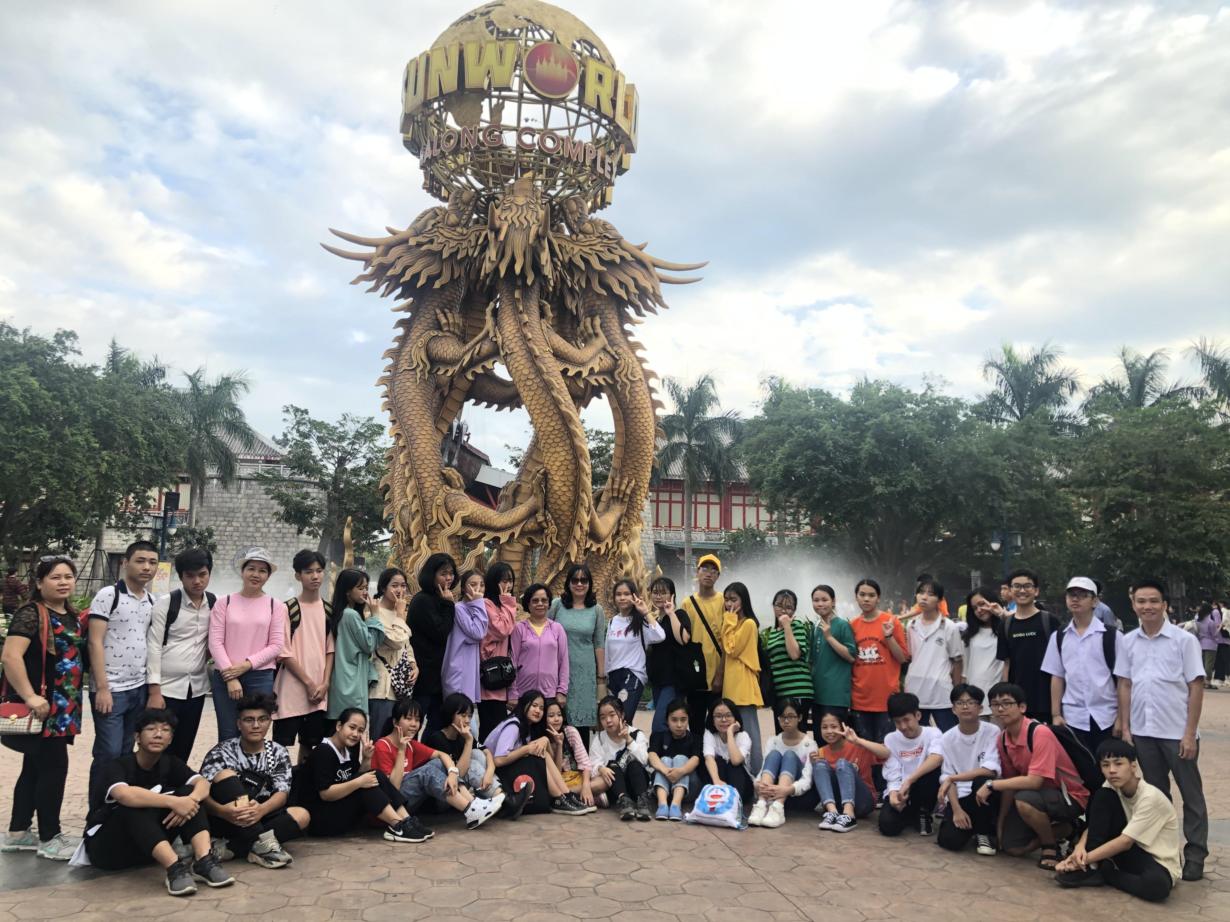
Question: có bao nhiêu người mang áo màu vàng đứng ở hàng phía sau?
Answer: có hai người mang áo vàng đứng ở hàng phía sau